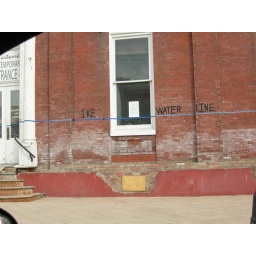
This building is on the Strand in Galveston. The buildings had at least 8 ft. of water in them.